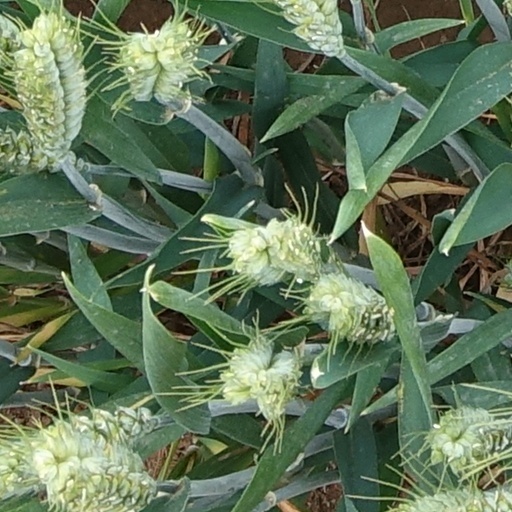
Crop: wheat